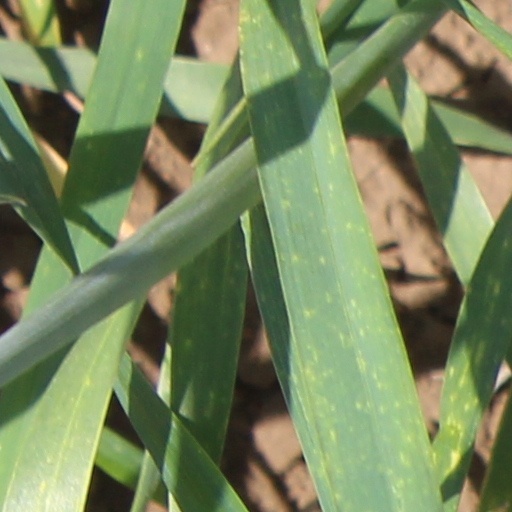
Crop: wheat